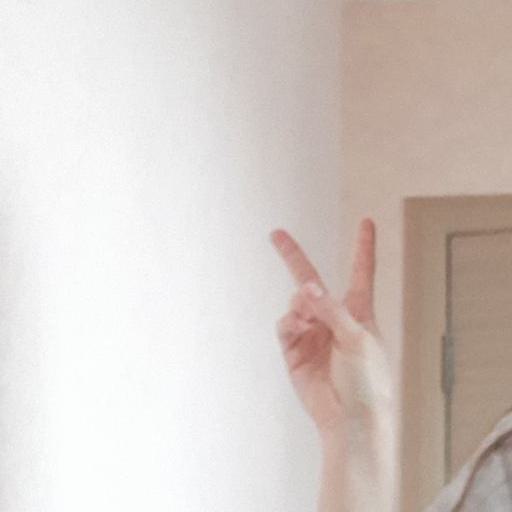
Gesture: peace